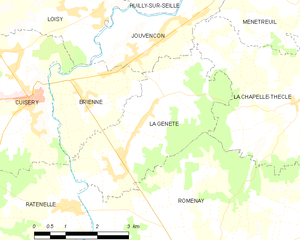
Carte des communes françaises